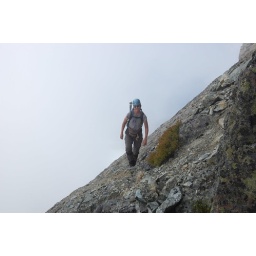
Luckily the rock was dry and in good condition. This is above the first pink slab crux.